Aťka Janoušková

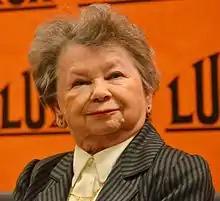
Aťka Janoušková in 2015

Aťka Janoušková (16 March 1930 – 7 March 2019) was a Czech actress, voice actress and singer. With a height of only and childlike voice, she was often cast in specific roles.